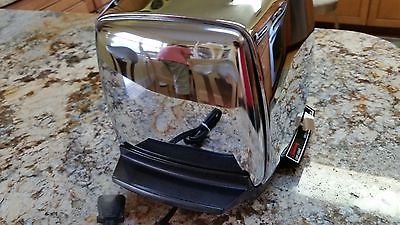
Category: toaster